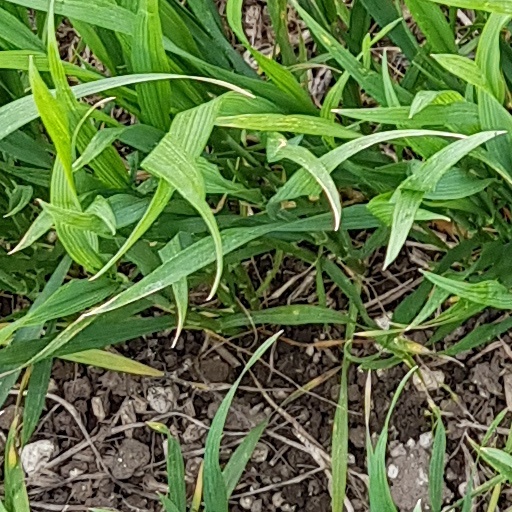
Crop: wheat